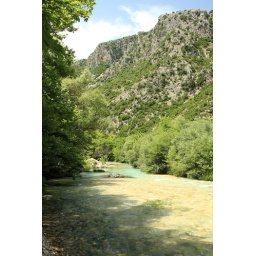
Landscape with mountains, forest and river in Greece..